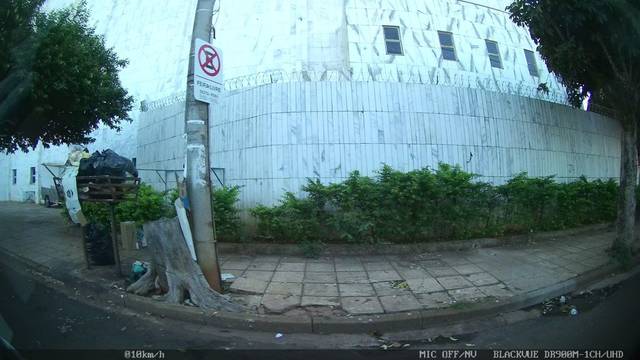
Region: Brazil
Coordinates: -20.801, -49.366